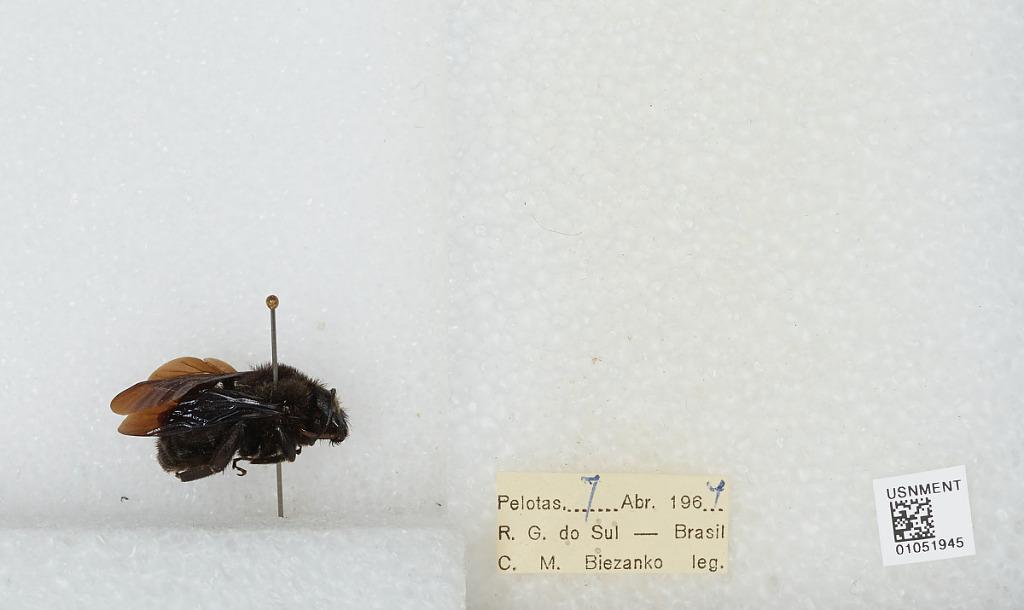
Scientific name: Bombus sp.
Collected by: C. Biezanko
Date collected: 1967-4-7
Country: Brazil
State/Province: Rio Grande do Sul
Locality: Pelotas